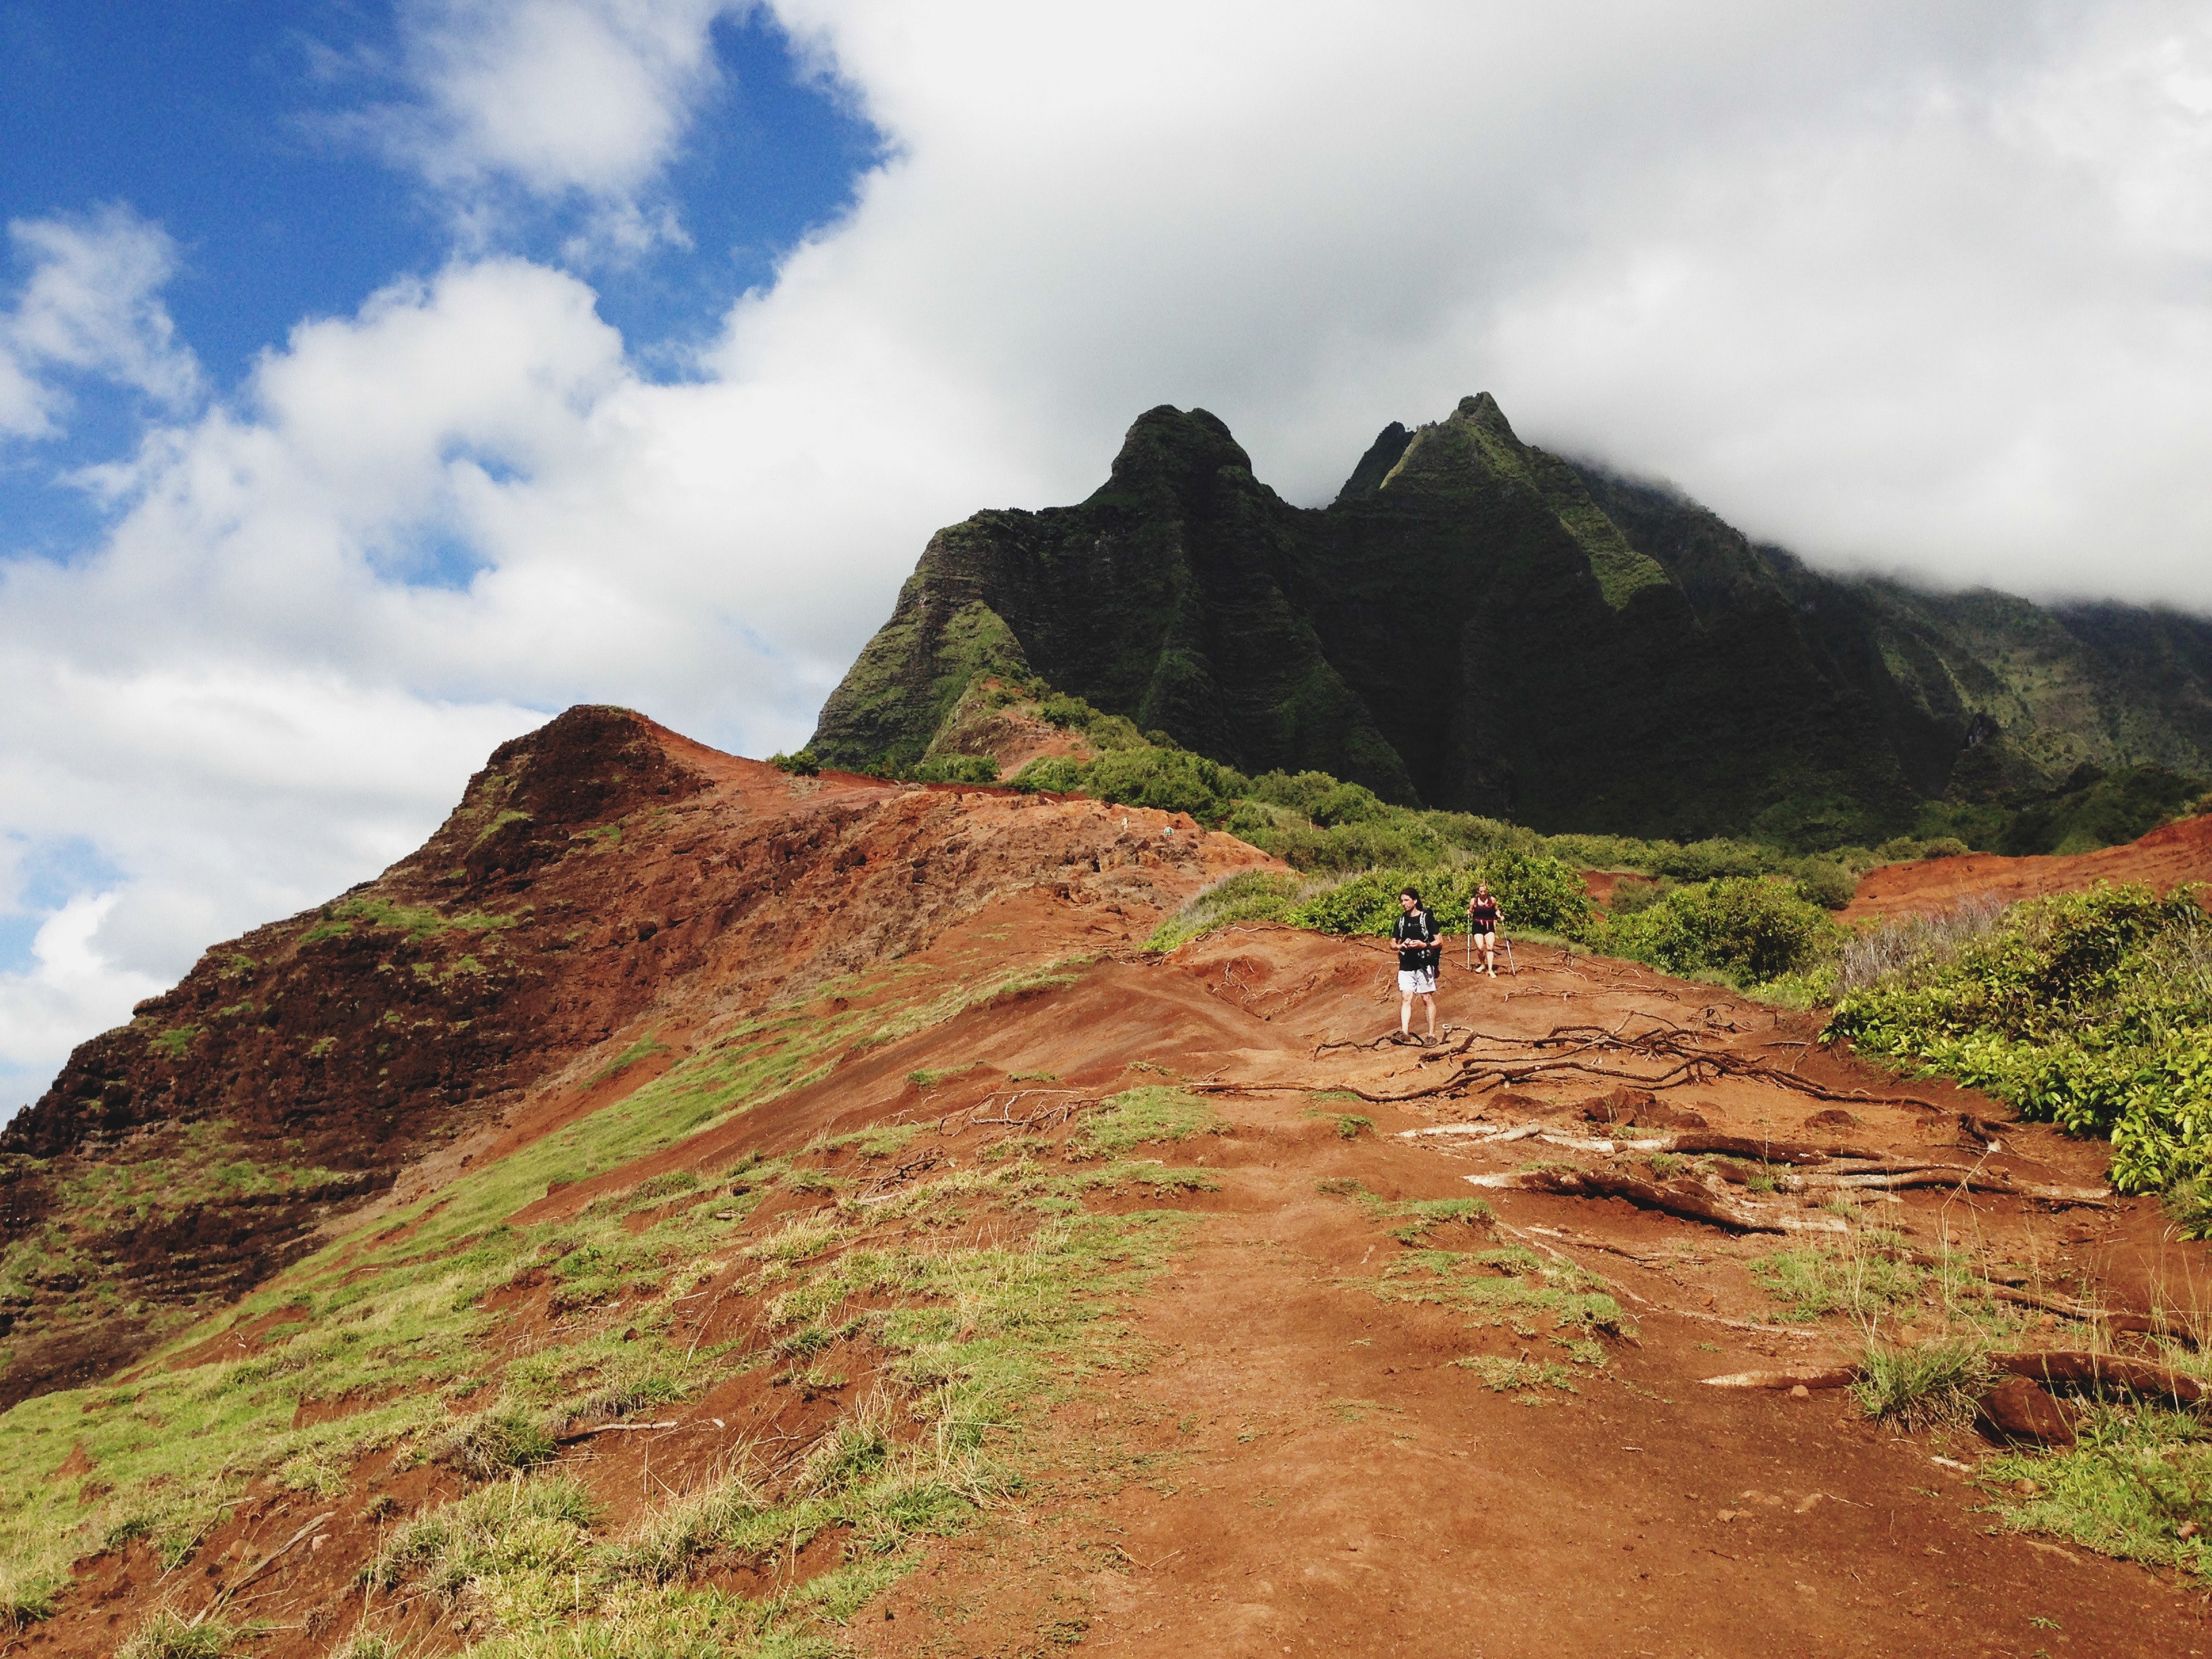
mountainous landforms, mountain, sky, hill, highland, wilderness, grass, ridge, trail, geological phenomenon, rock, cloud, landscape, adventure, terrain, hill station, national park, soil, geology, fell, grassland, road, tourism, mountain range, cliff, slope, vehicle, hiking, coastal and oceanic landforms, vacation, coast, walking